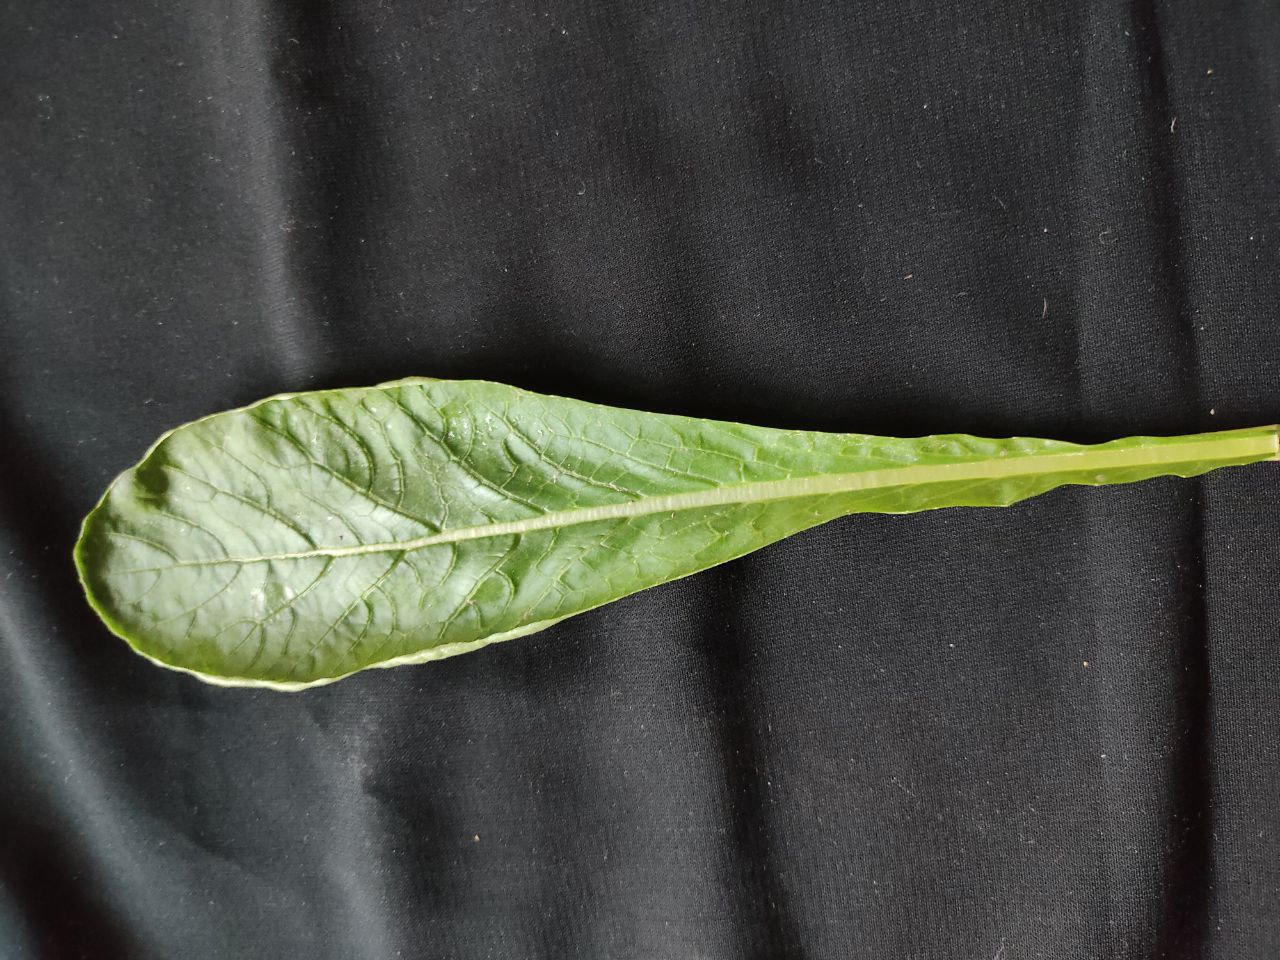
Label: Fresh leaf